Trans-Am Series

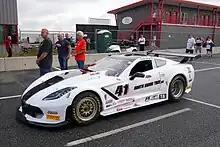
Vinnie Allegretta's Chevrolet Corvette C7

TA class cars are high-performance Grand Touring race cars with a tubular chassis and a Cadillac CTS-V, Chevrolet Camaro (Gen 6), Dodge Challenger (Gen 3), or Ford Mustang (Gen 6) full-scale replica body built by Advanced Composite Products or Derhaag Motorsports. All body types are eligible from the first year of production of the street car to five years after production ends. After each body model's full eligibility ends, each body will be partially eligible for an additional five years, and may be used in up to five races per year of eligibility. Cars may use a single-element rear wing.